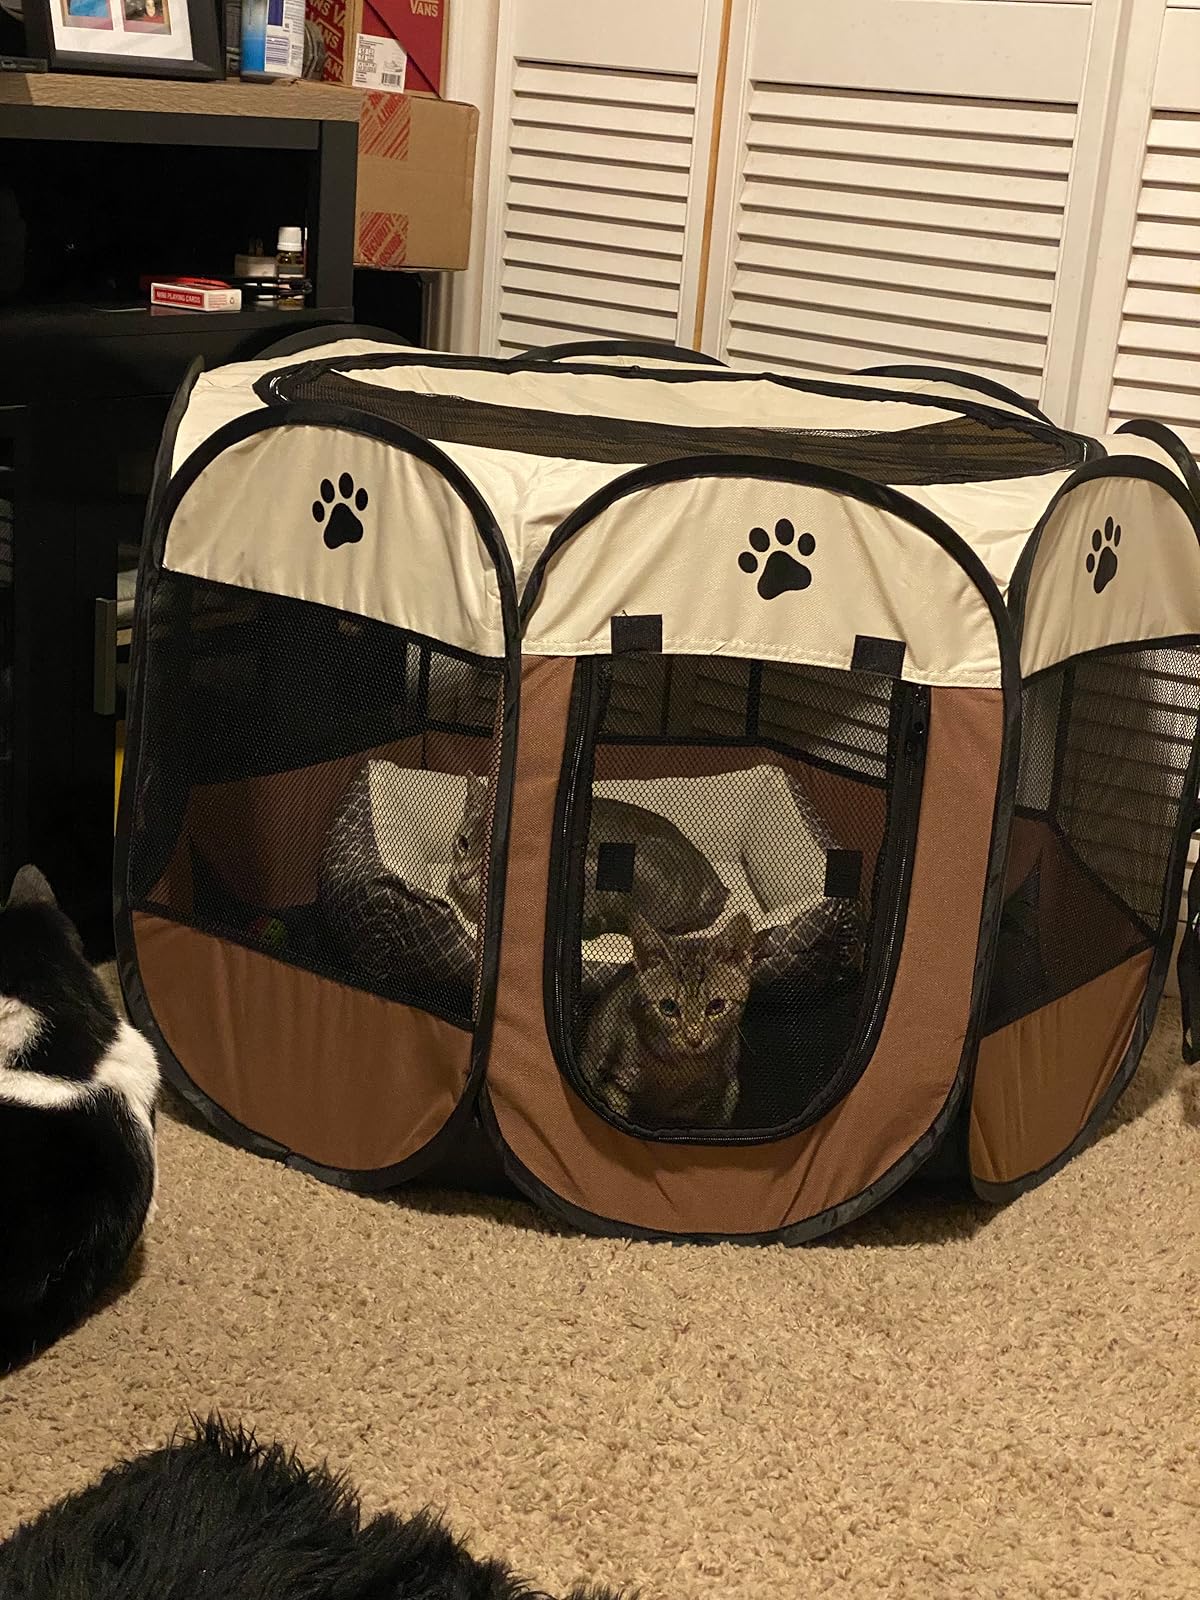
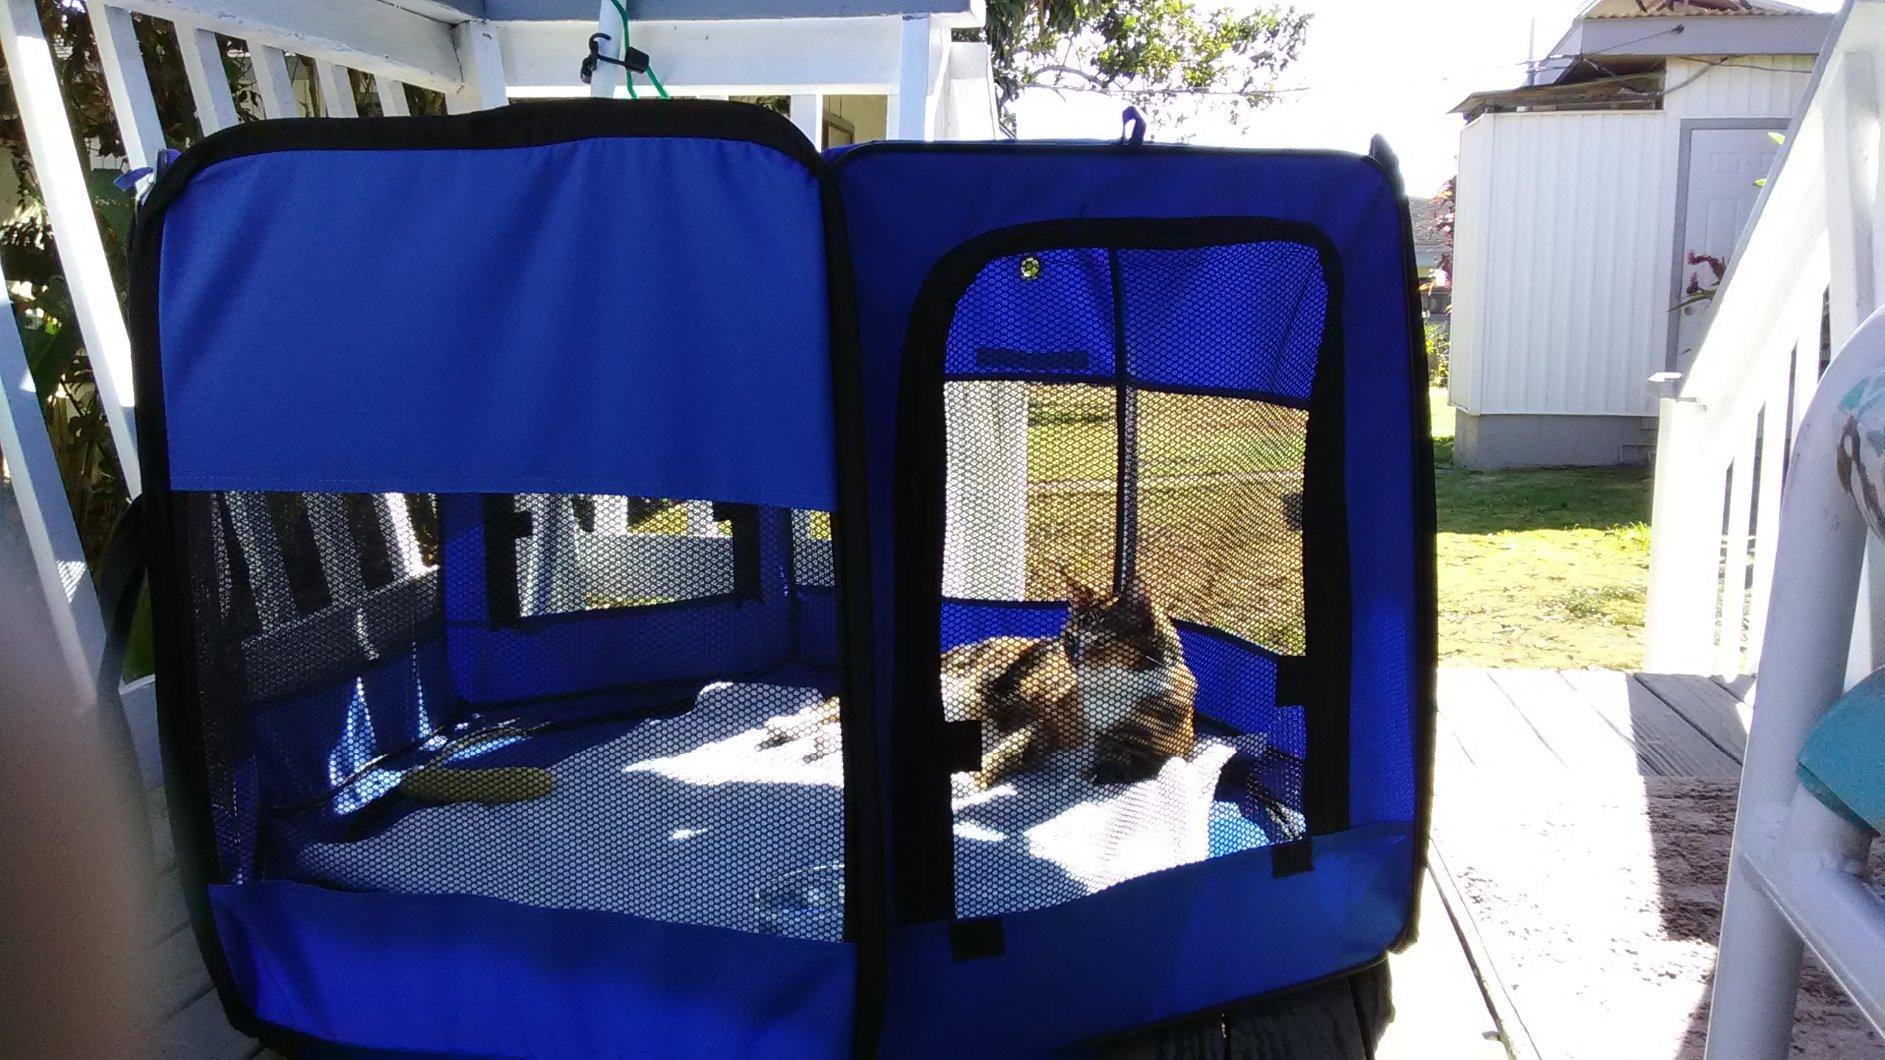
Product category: items_kennel
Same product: no